College Equal Suffrage League

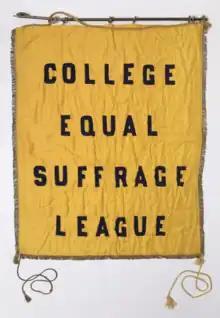
College Equal Suffrage League Banner

The College Equal Suffrage League (CESL) was an American woman suffrage organization founded in 1900 by Maud Wood Park and Inez Haynes Irwin ("nee" Gillmore), as a way to attract younger Americans to the women's rights movement. The League spurred the creation of college branches around the country and influenced the actions of other prominent groups such as National American Woman Suffrage Association (NAWSA).